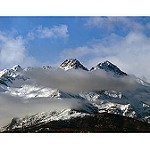
Label: mountain